Je l'aime à mourir

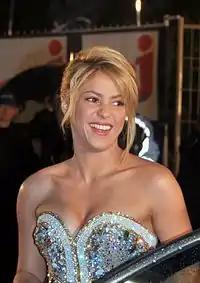
Shakira at the NRJ Music Awards 2012, where she made a performance similar to what she had done during the Latin Grammy in 2011.

The promotional single debuted at number fifty-six on the "Billboard" Canadian Hot 100 for the week-ending 17 December 2011, thus becoming one of Shakira's highest debuts on the chart. It also entered the French Airplay Top 200 where it received moderate airplay from Classic pop radio stations. In France, the song debuted at number one on the singles chart, selling 11,958 downloads, the song was number 1 in France for seven weeks.